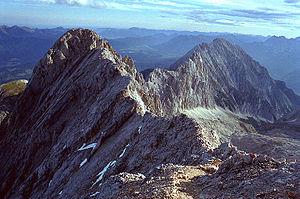
La Dreitorspitze est un sommet des Alpes, à 2 682 m, dans le Wetterstein, à la frontière entre l'Allemagne et l'Autriche. Il est composé de quatre pointes principales :